The Rocker (film)

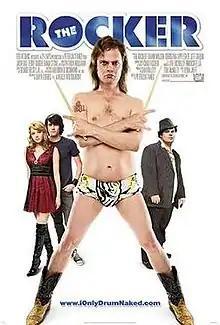
Theatrical release poster

The Rocker is a 2008 American comedy film directed by Peter Cattaneo and written by Maya Forbes and Wallace Wolodarsky, from a story by Ryan Jaffe. The film stars Rainn Wilson as a failed musician who goes on tour with his nephew's band after one of their songs goes viral. Christina Applegate, Jeff Garlin, Josh Gad, Teddy Geiger and Emma Stone also star. It was released on August 20, 2008, received mixed reviews and was a box office bomb, grossing just $8 million against its $15 million budget.